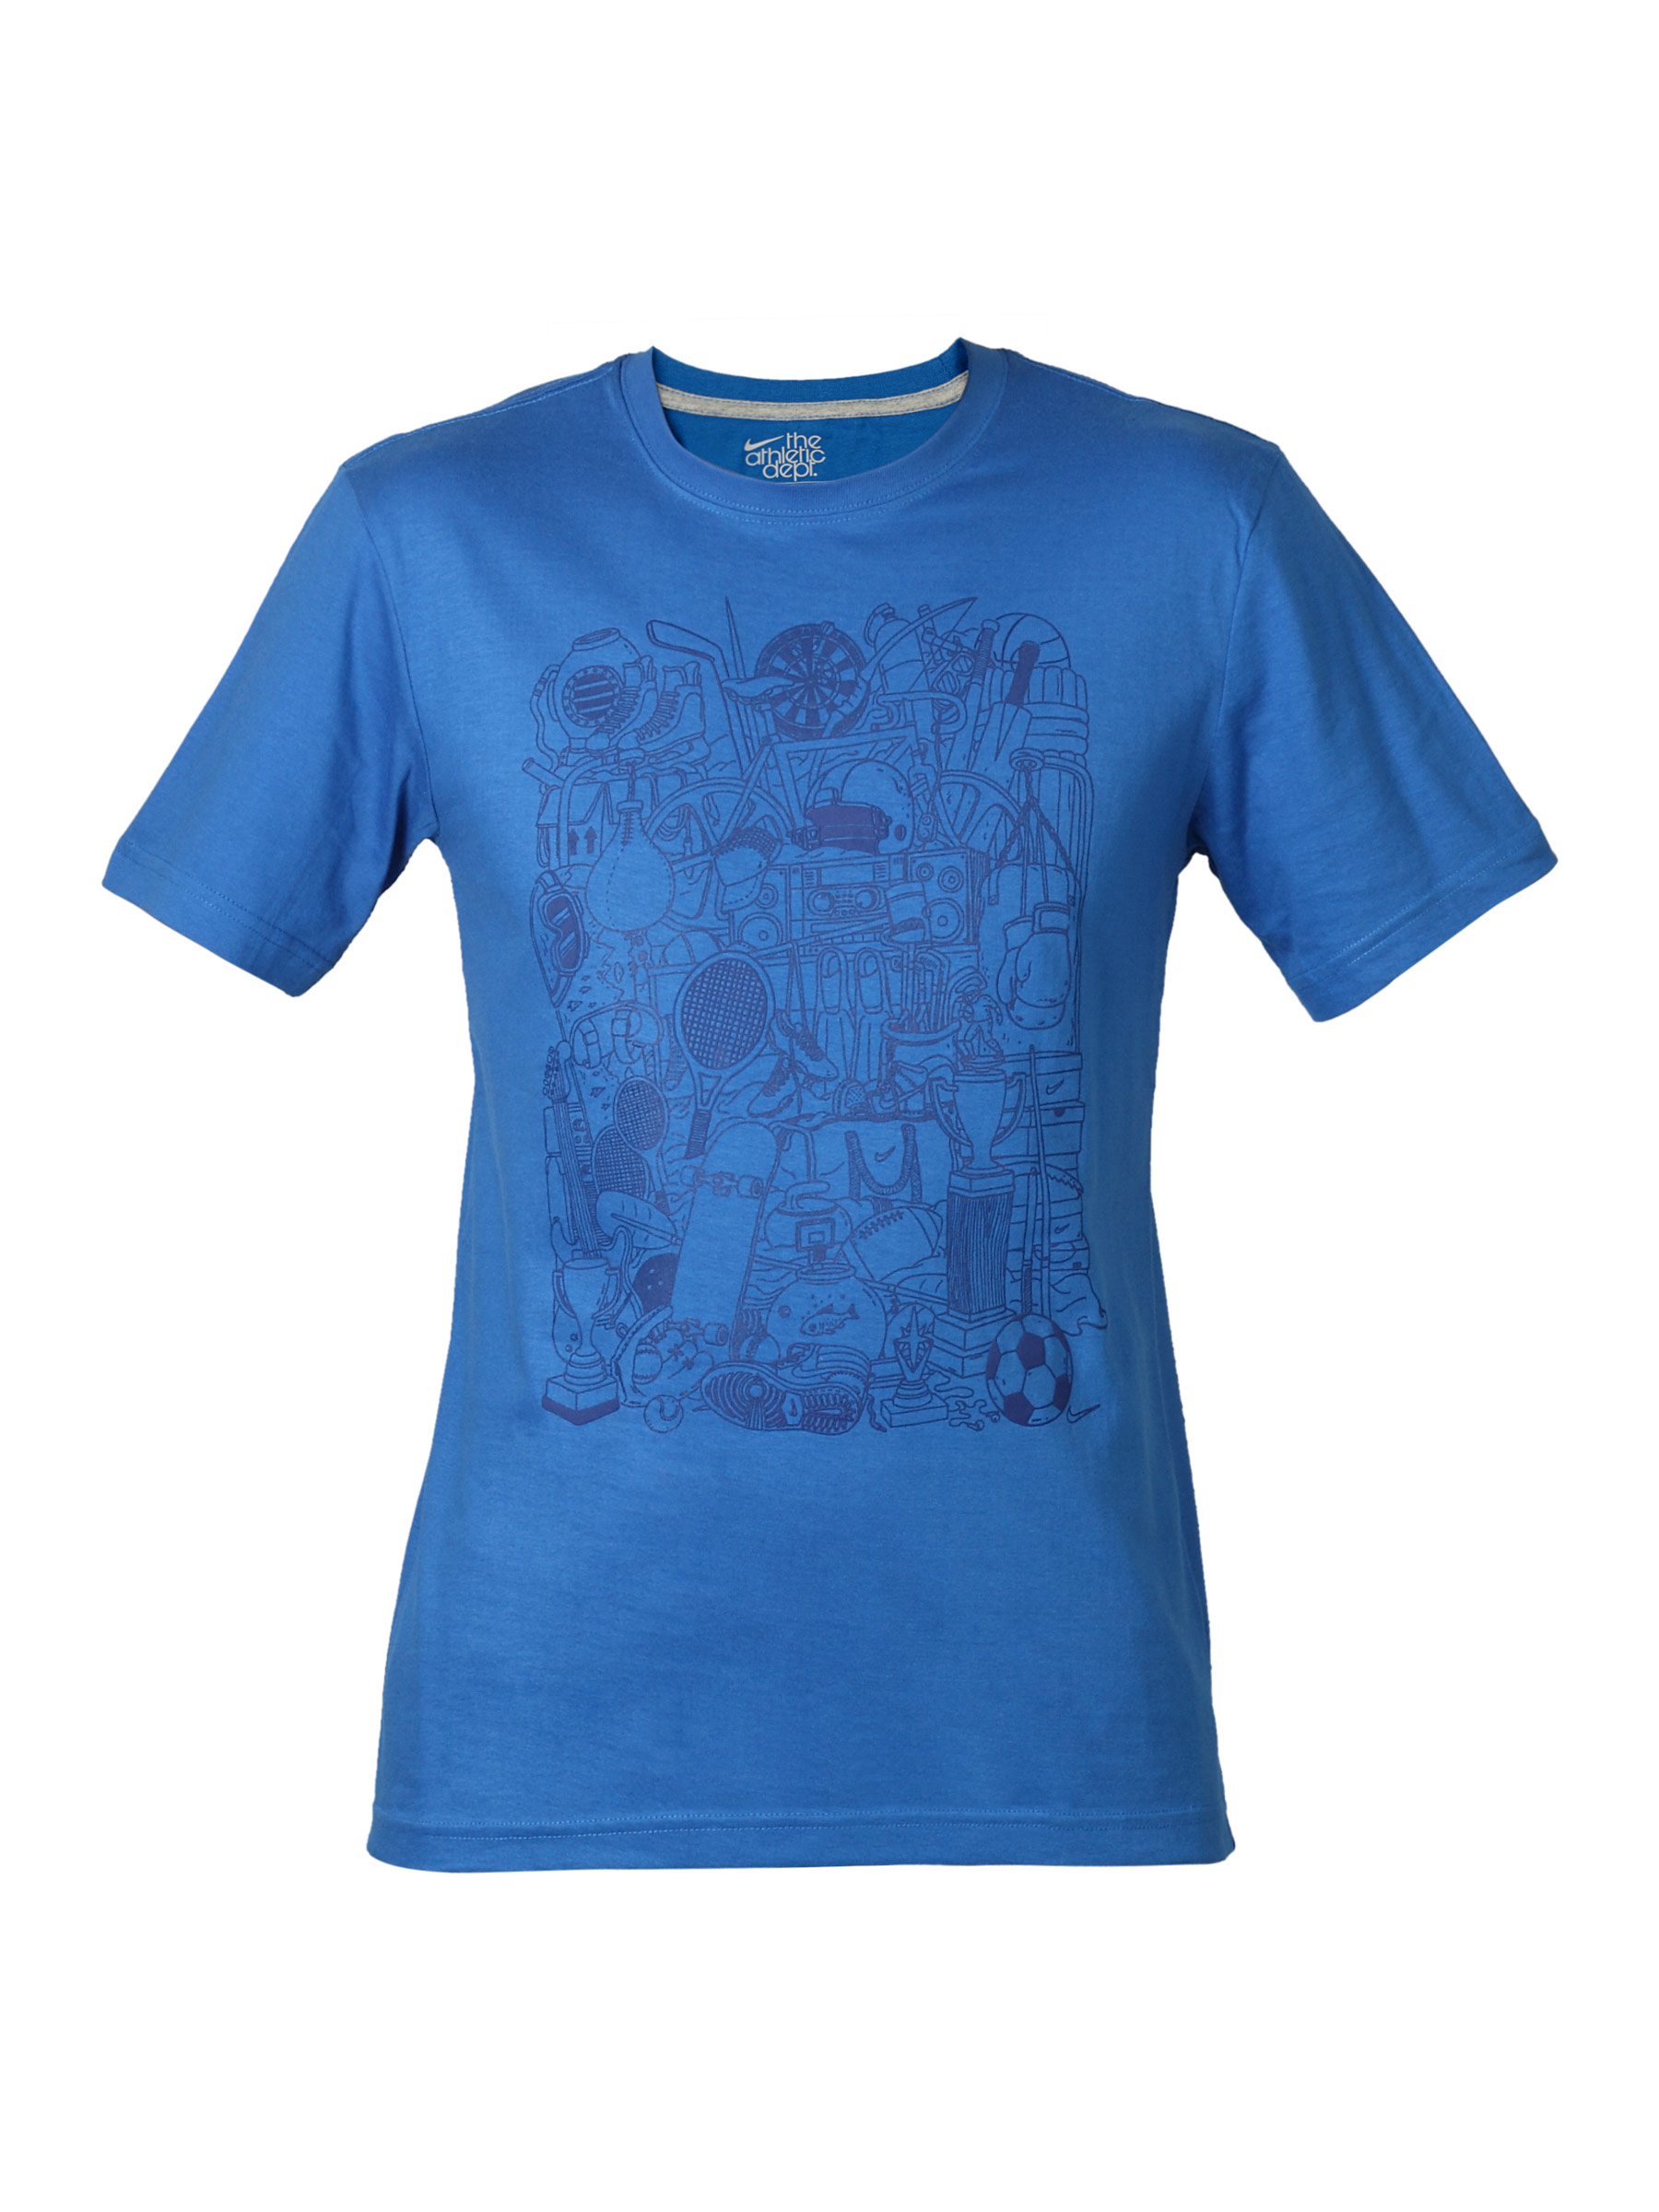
Nike Men Printed Blue T-shirt
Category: Apparel / Topwear / Tshirts
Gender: Men
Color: Blue
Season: Summer 2012
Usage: Casual